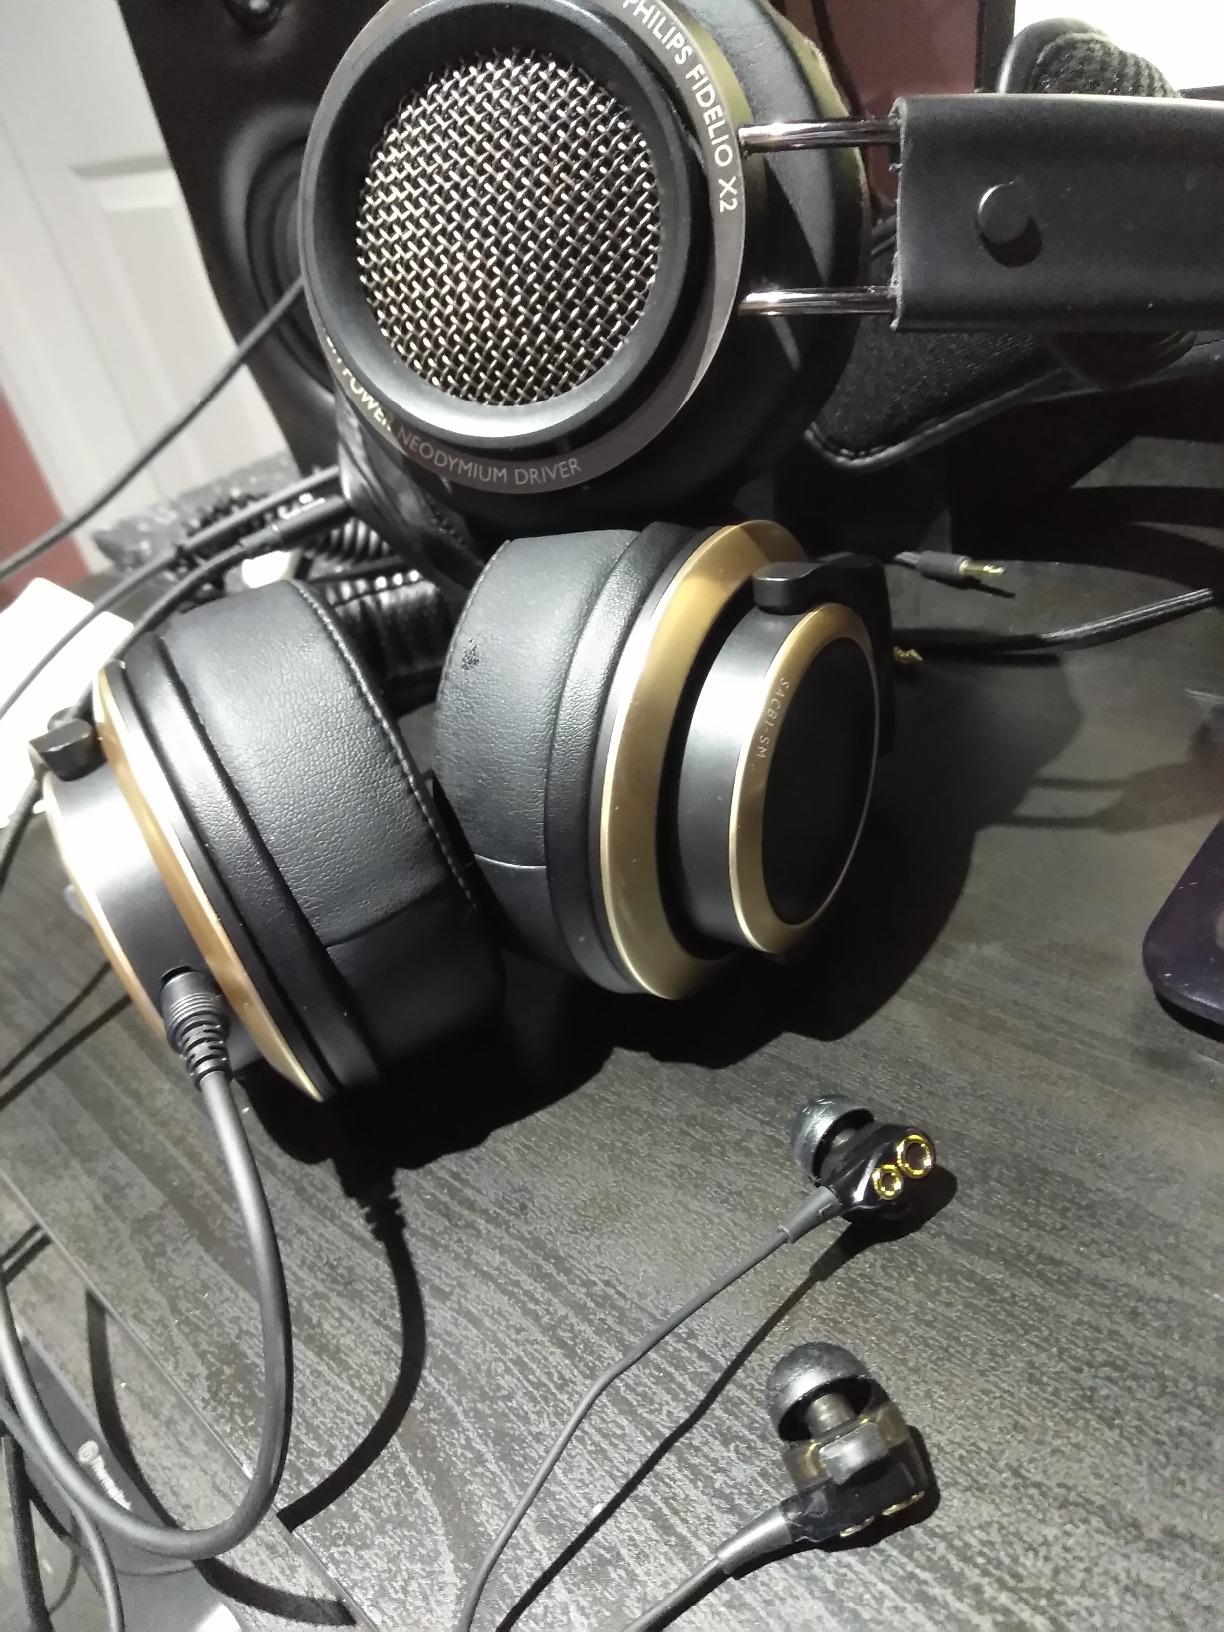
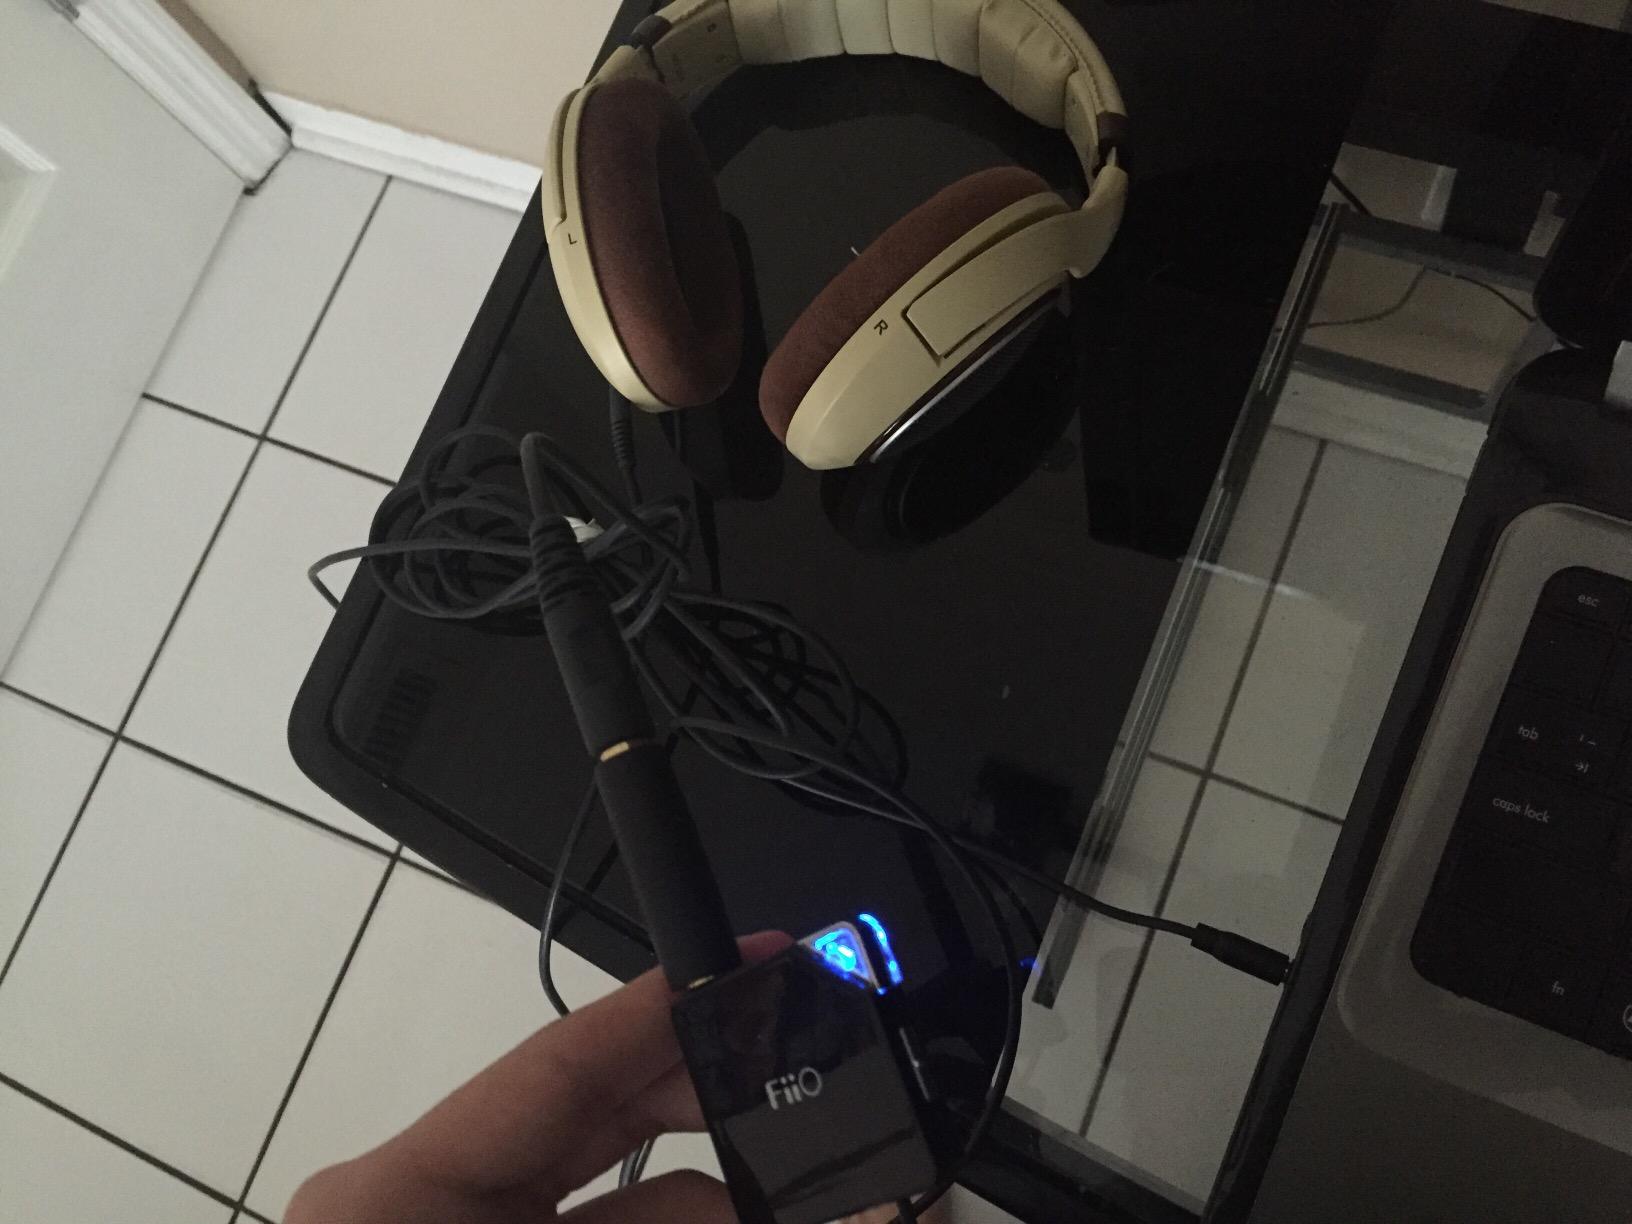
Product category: headphones
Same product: no